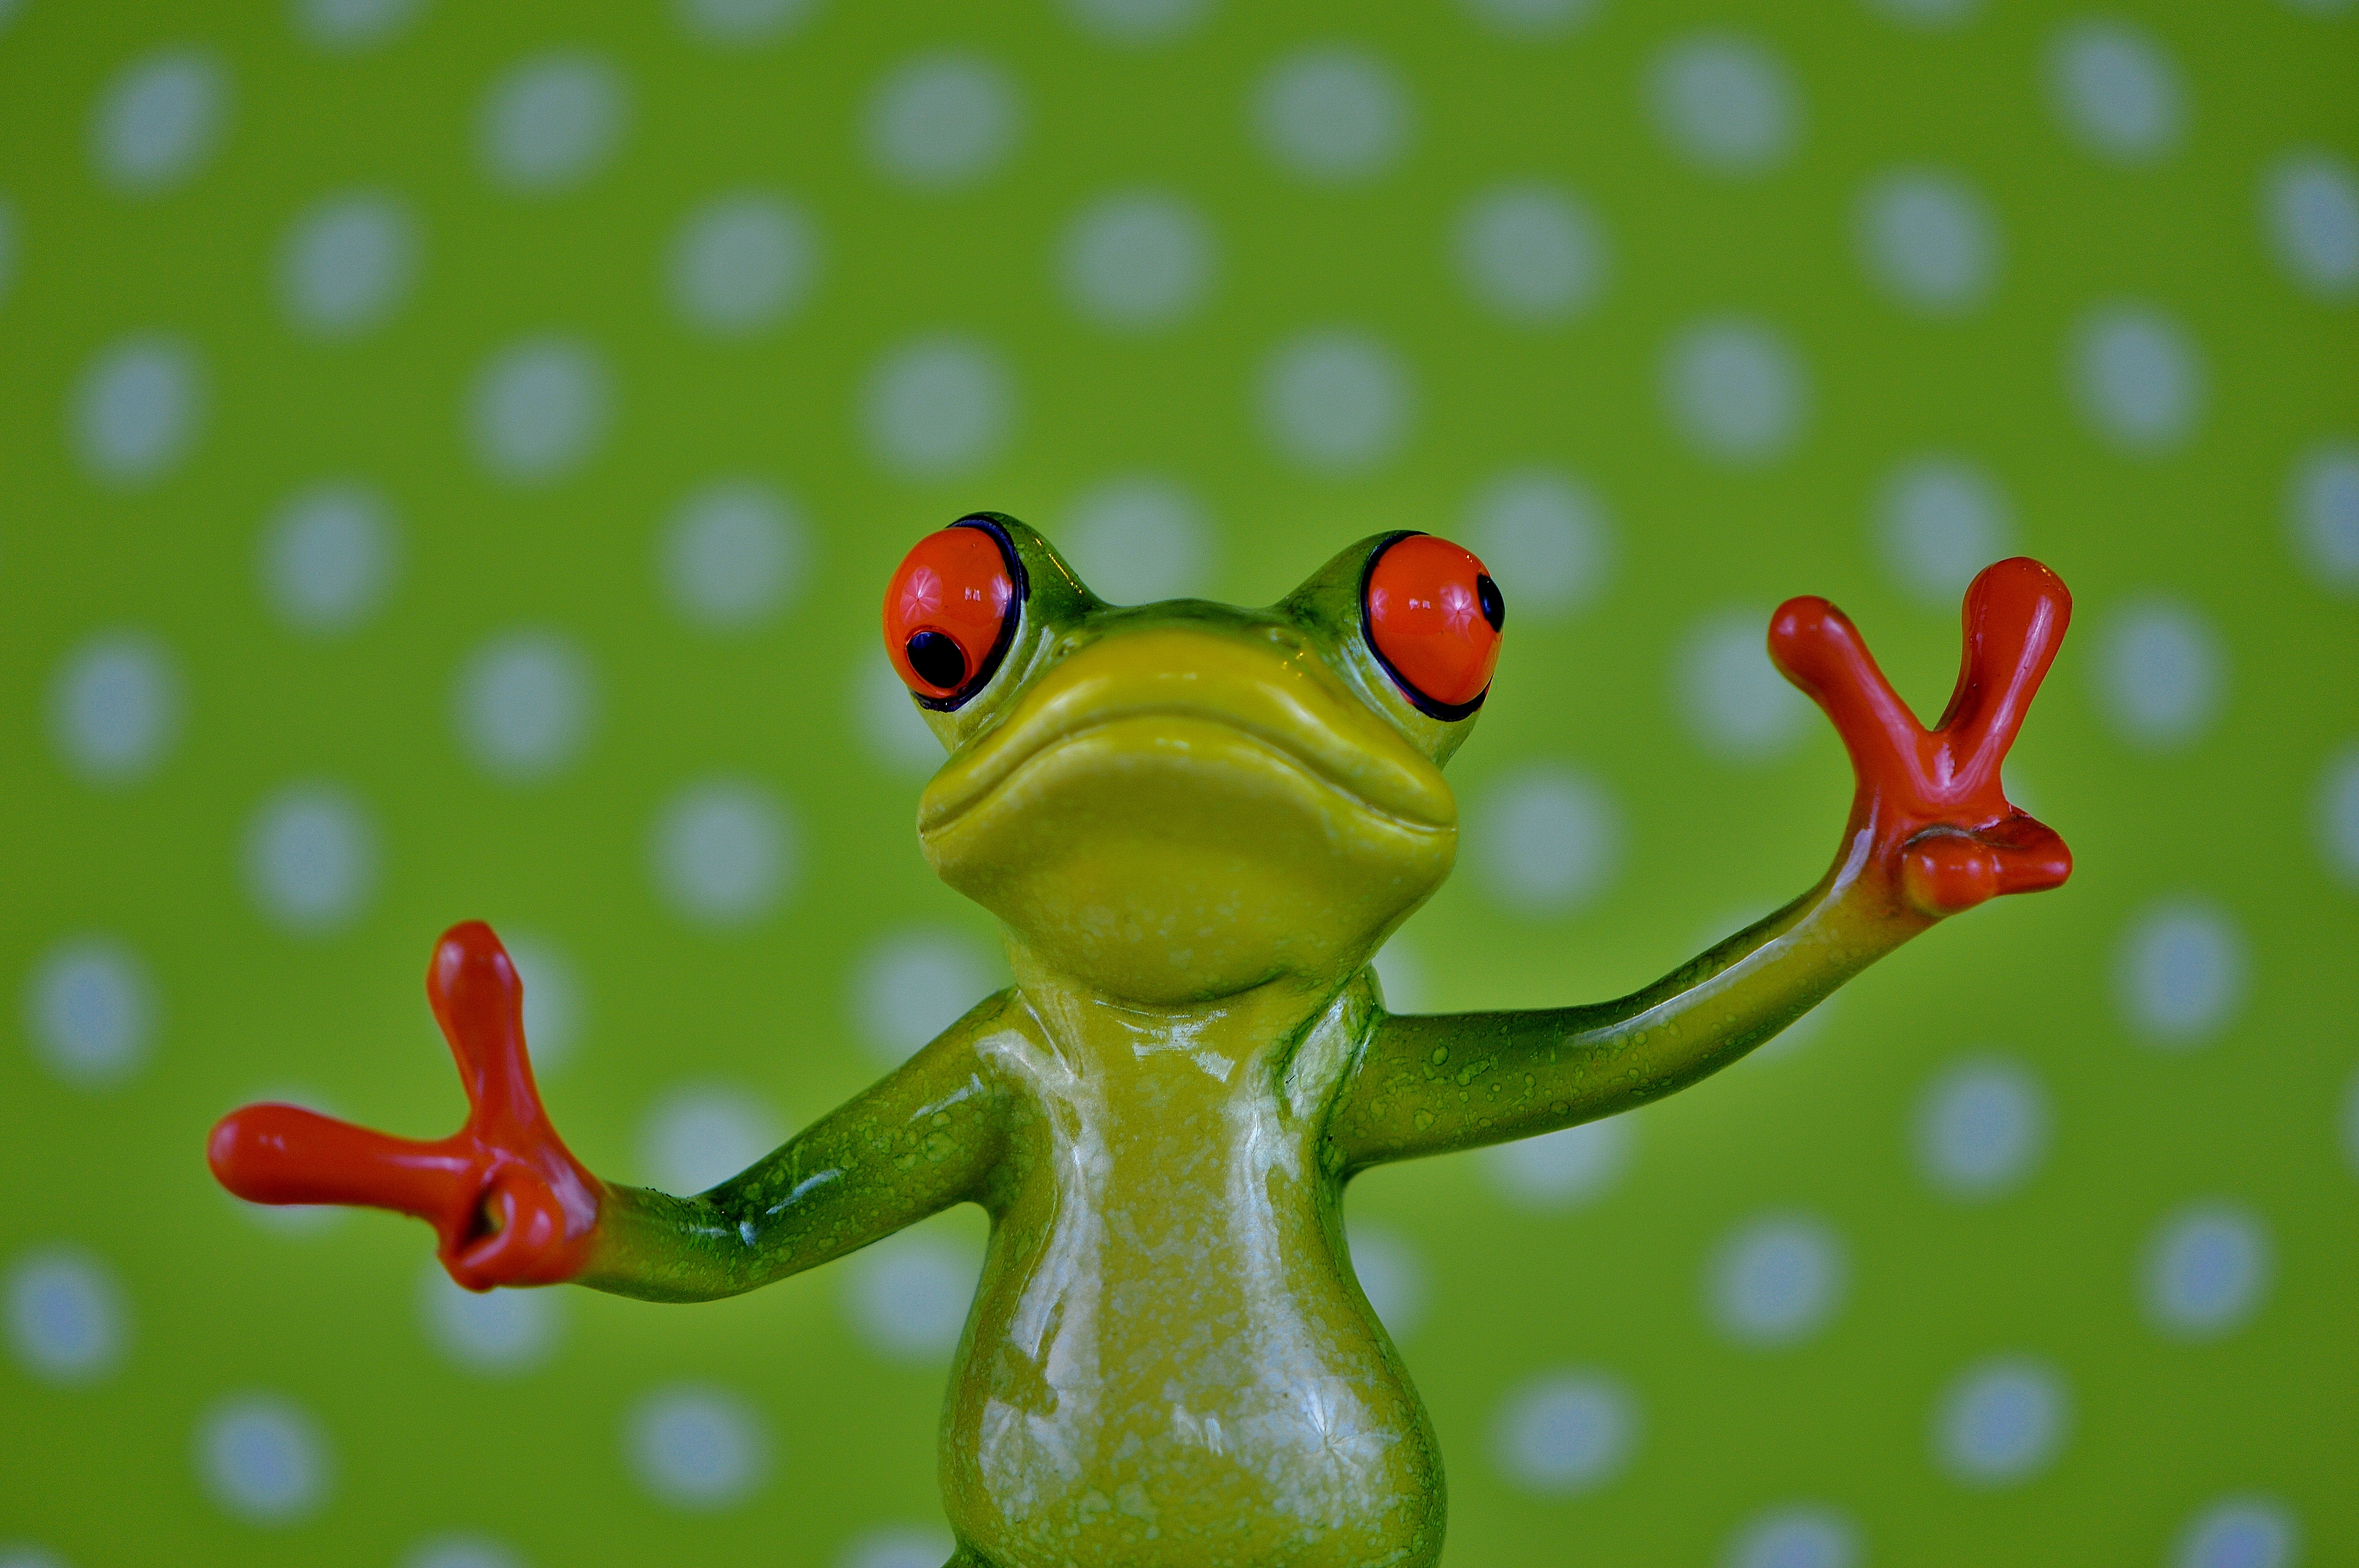
sweet, cute, green, peace, gesture, frog, amphibian, fauna, tree frog, close up, cheerful, figure, vertebrate, funny, macro photography